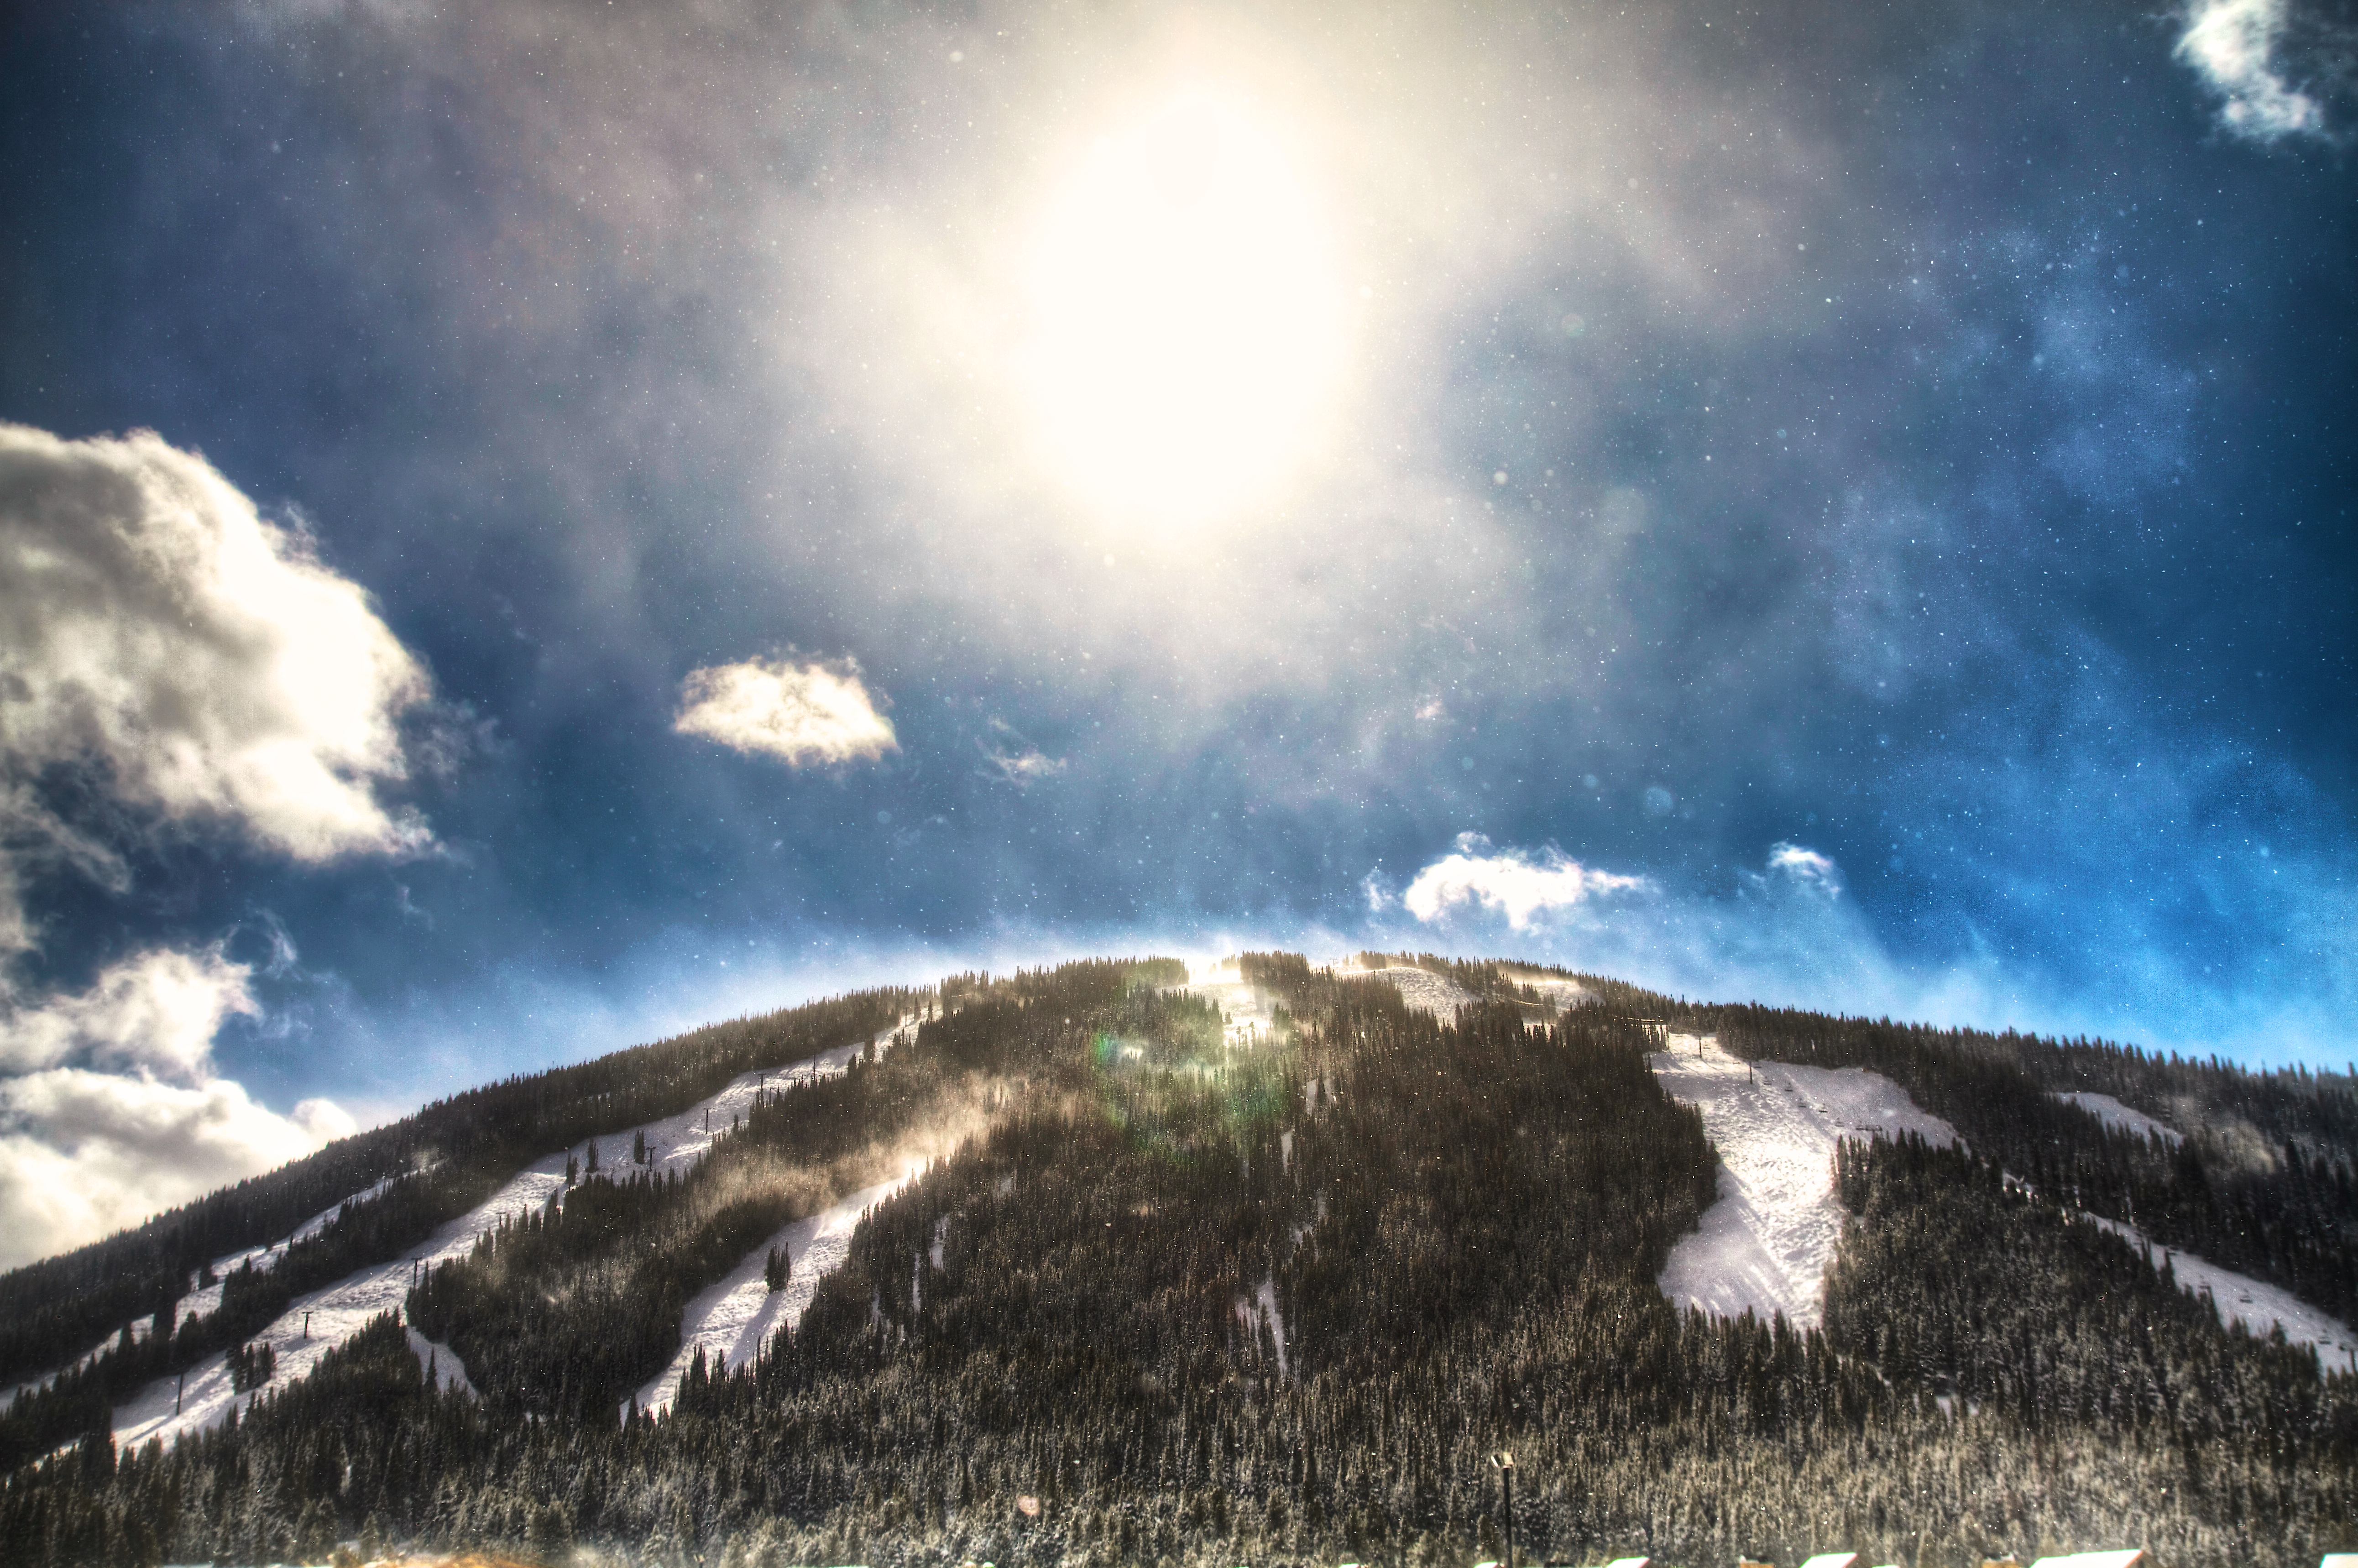
nature, horizon, mountain, snow, cloud, sky, sun, fog, mist, sunlight, atmosphere, canon, weather, trees, hdr, eos, clouds, colorado, cool, resort, copper, mountains, ski, canon7d, 7d, tamron1750, runs, meteorological phenomenon, atmospheric phenomenon